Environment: real
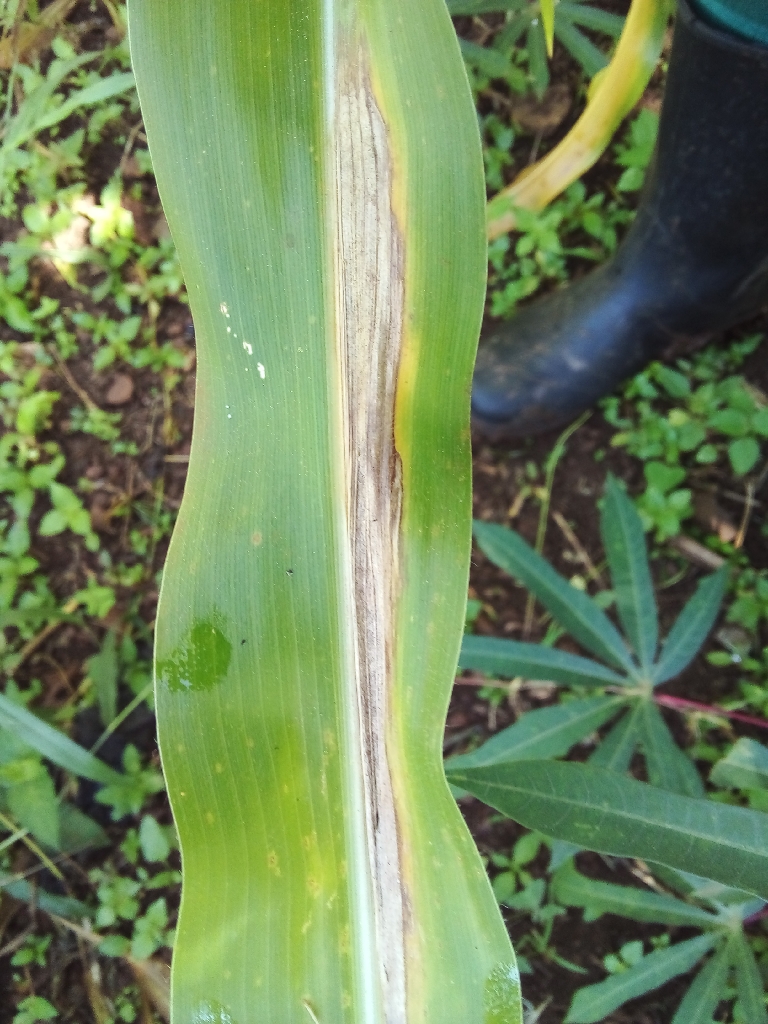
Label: northern_corn_leaf_blight